Robinson Crusoe economy

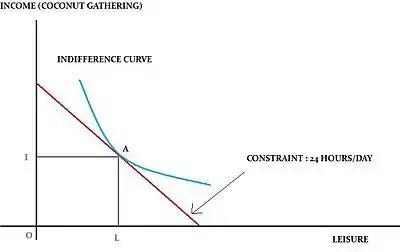
Figure 1: Income leisure preference in a Robinson Crusoe economy.

There is only one individual – Robinson Crusoe himself. He acts both as a producer to maximise profits, as well as consumer to maximise his utility. The possibility of trade can be introduced by adding another person to the economy. This person is Crusoe's friend, Man Friday. Although in the novel he plays the role of Crusoe's servant, in the Robinson Crusoe economy he is considered as another actor with equal decision-making abilities as Crusoe. Along with this, conditions of Pareto efficiency can be analysed by bringing in the concept of the Edgeworth box.